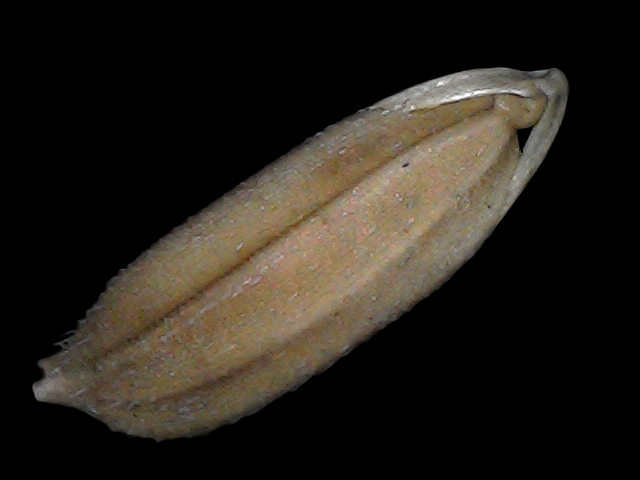
Rice variety: Br22